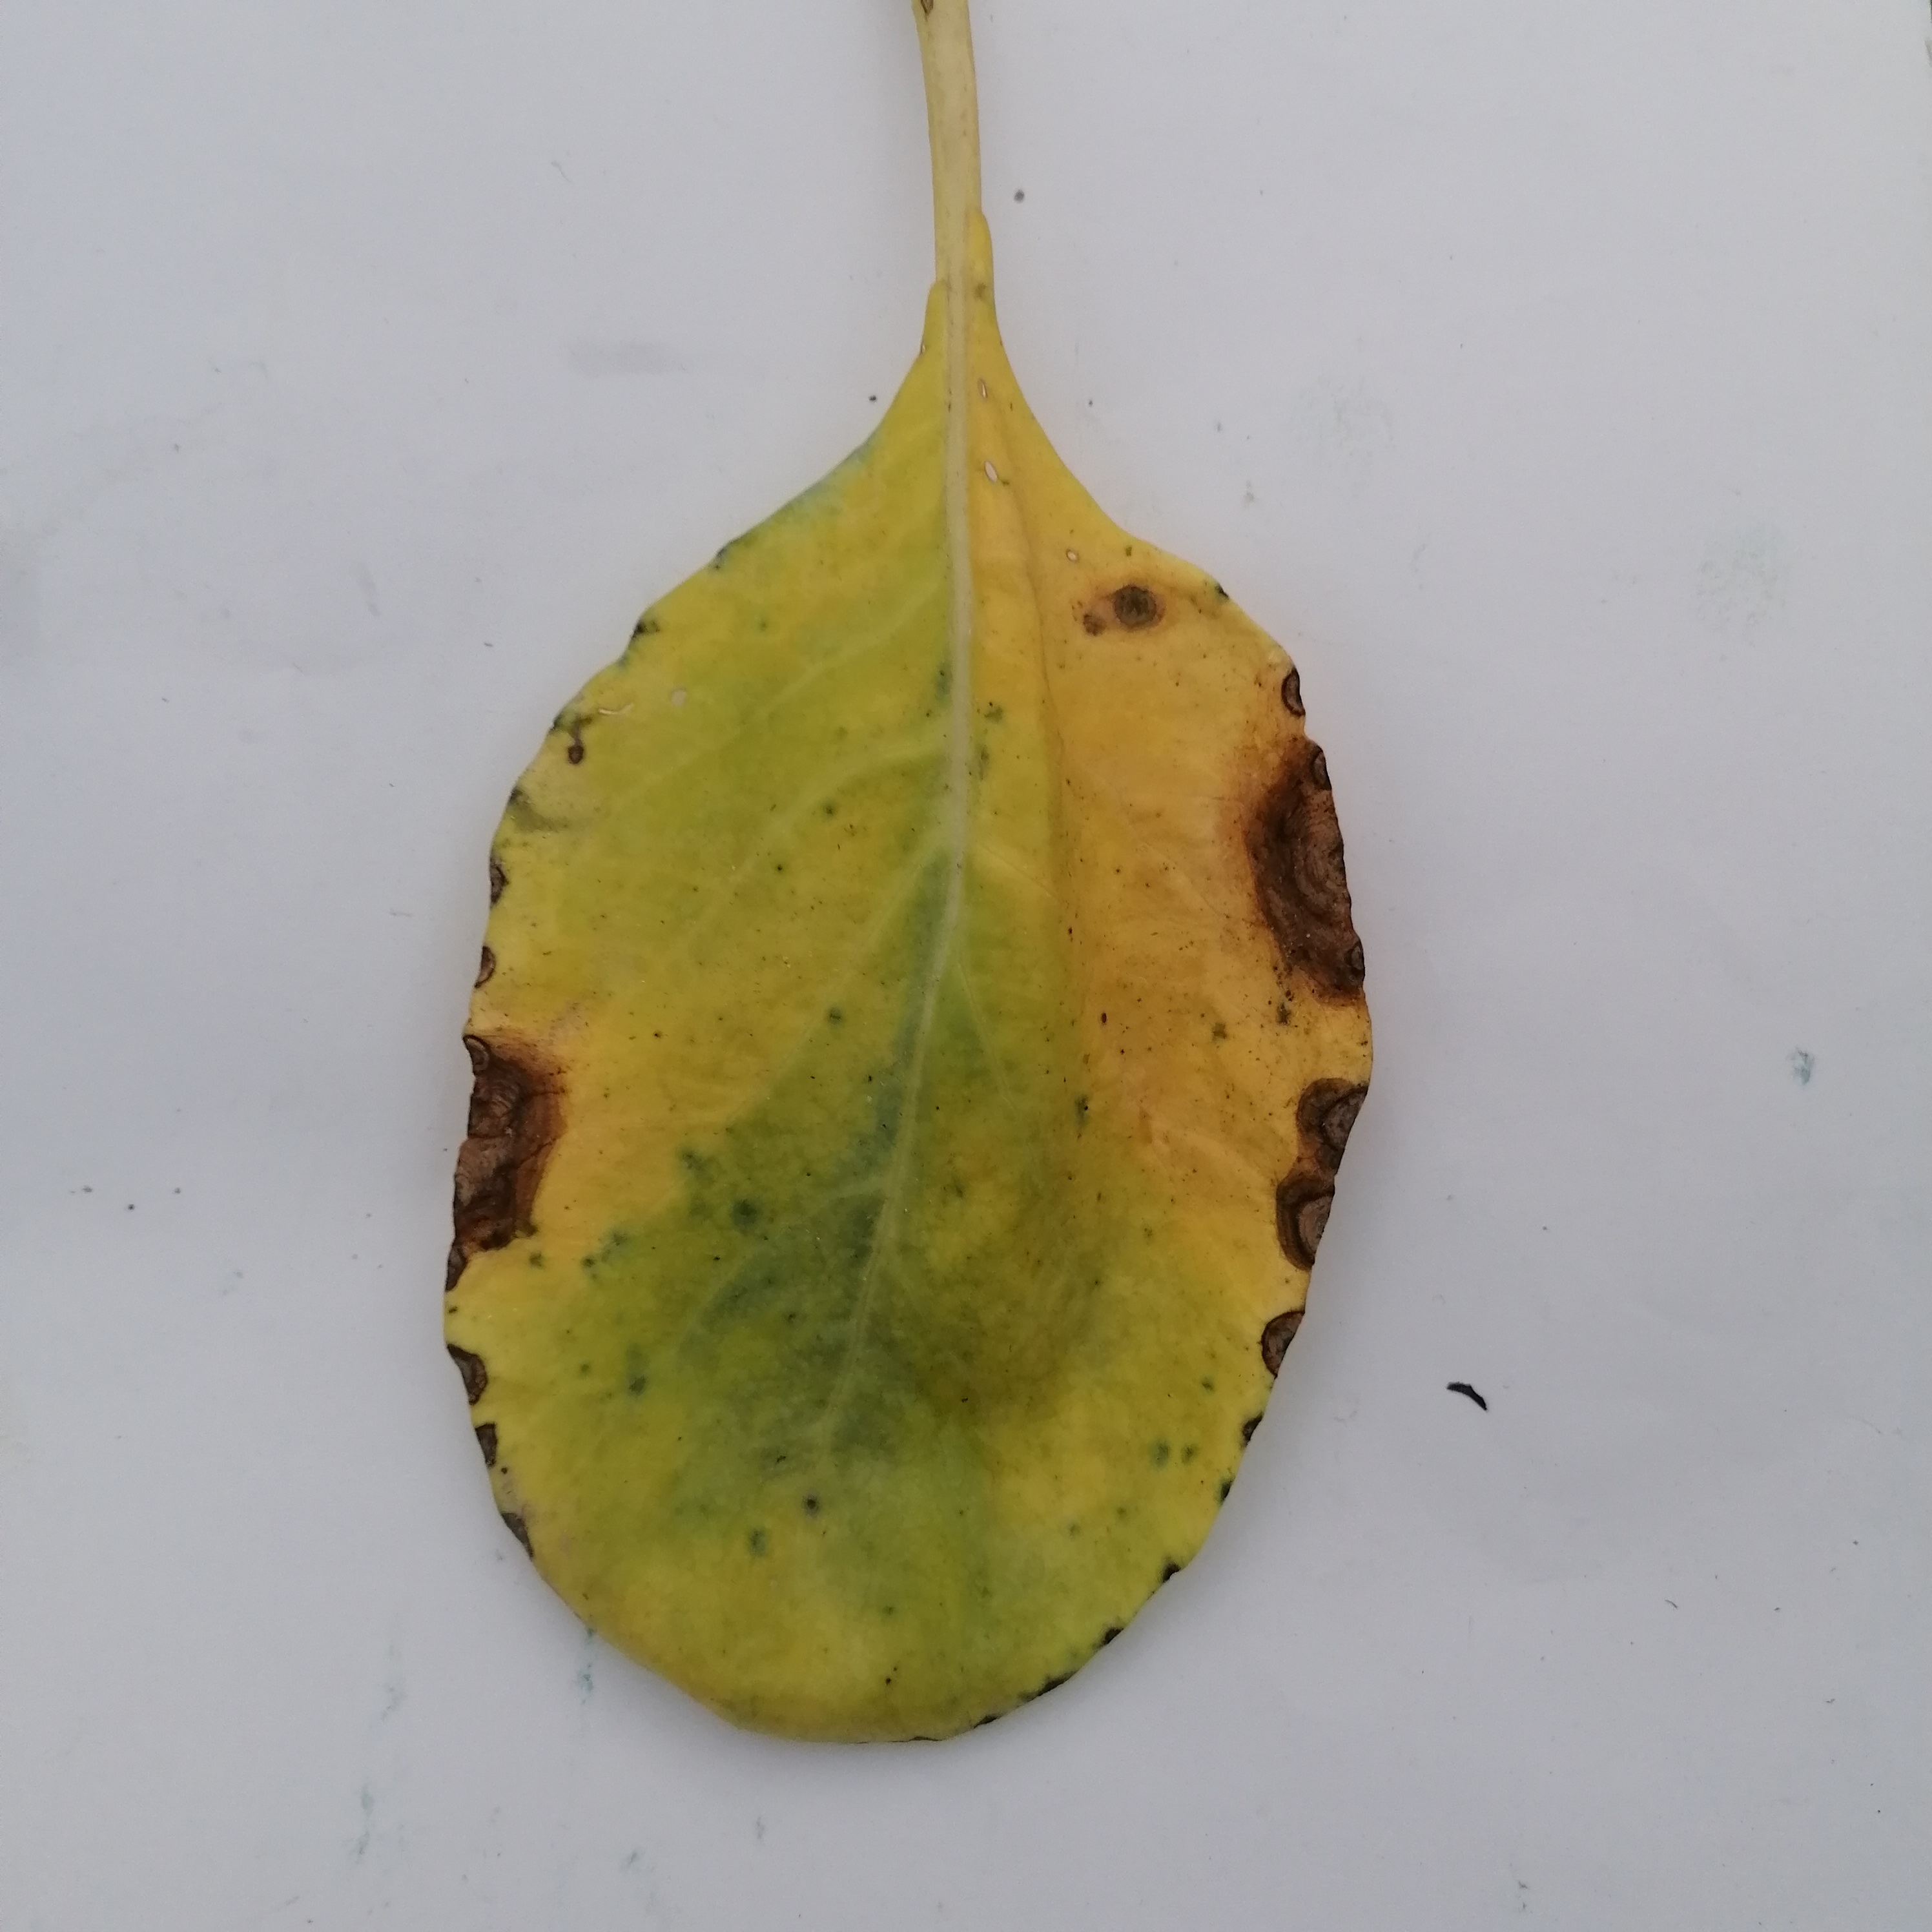
Label: Black Rot